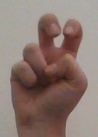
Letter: toot